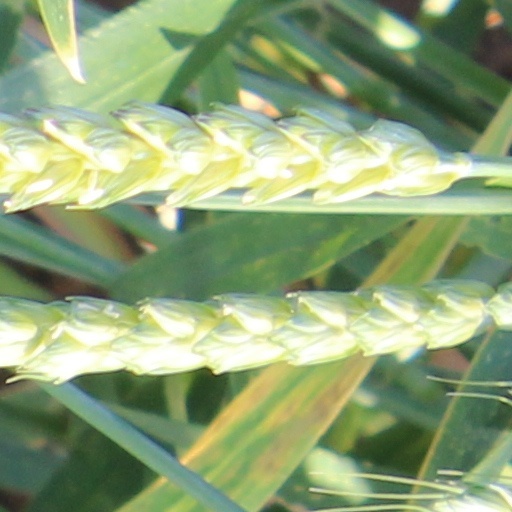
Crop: wheat